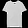
Label: T - shirt / top